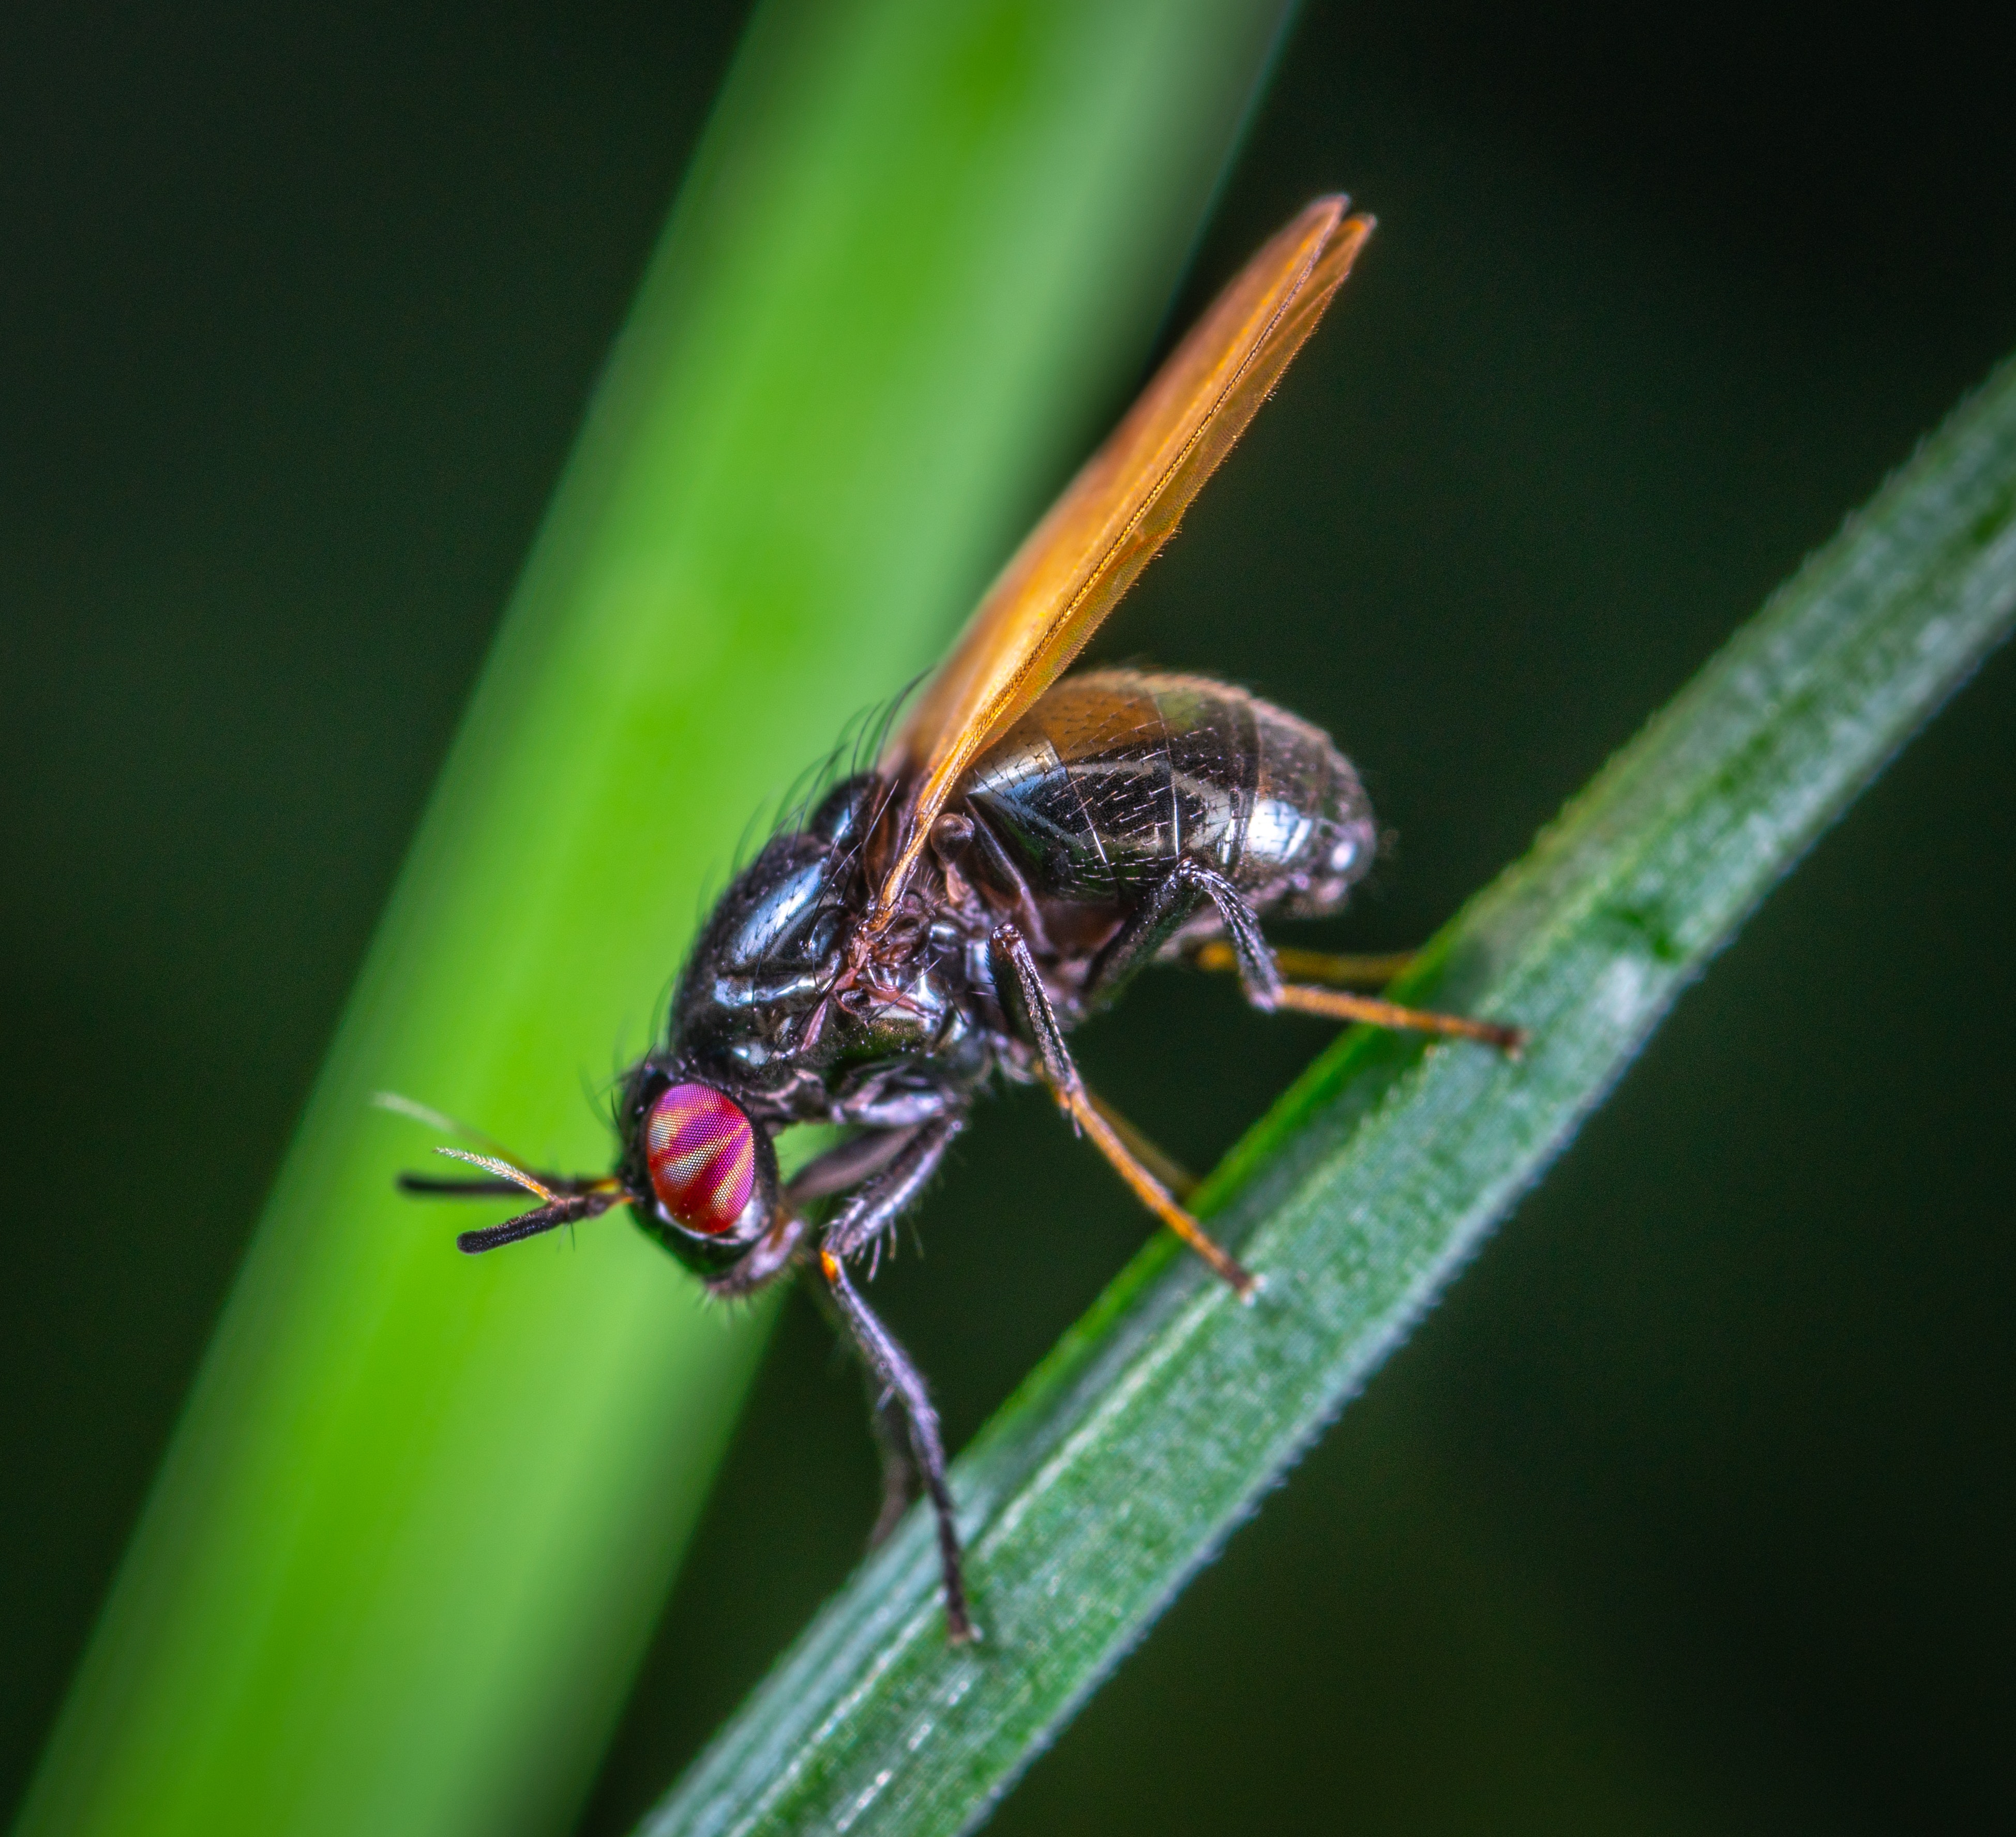
insect, pest, macro photography, invertebrate, fly, membrane winged insect, close up, tachinidae, arthropod, organism, parasite, leaf, photography, blowflies, hoverfly, house fly, wasp, wildlife, plant, stable fly, stock photography, wing, plant stem, Drosophila melanogaster, dolichopodidae